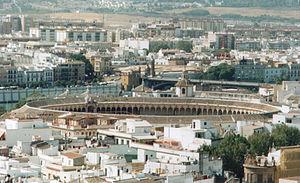
La liste d'arènes ci-après comprend :